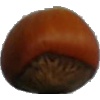
Label: Nut Forest 1